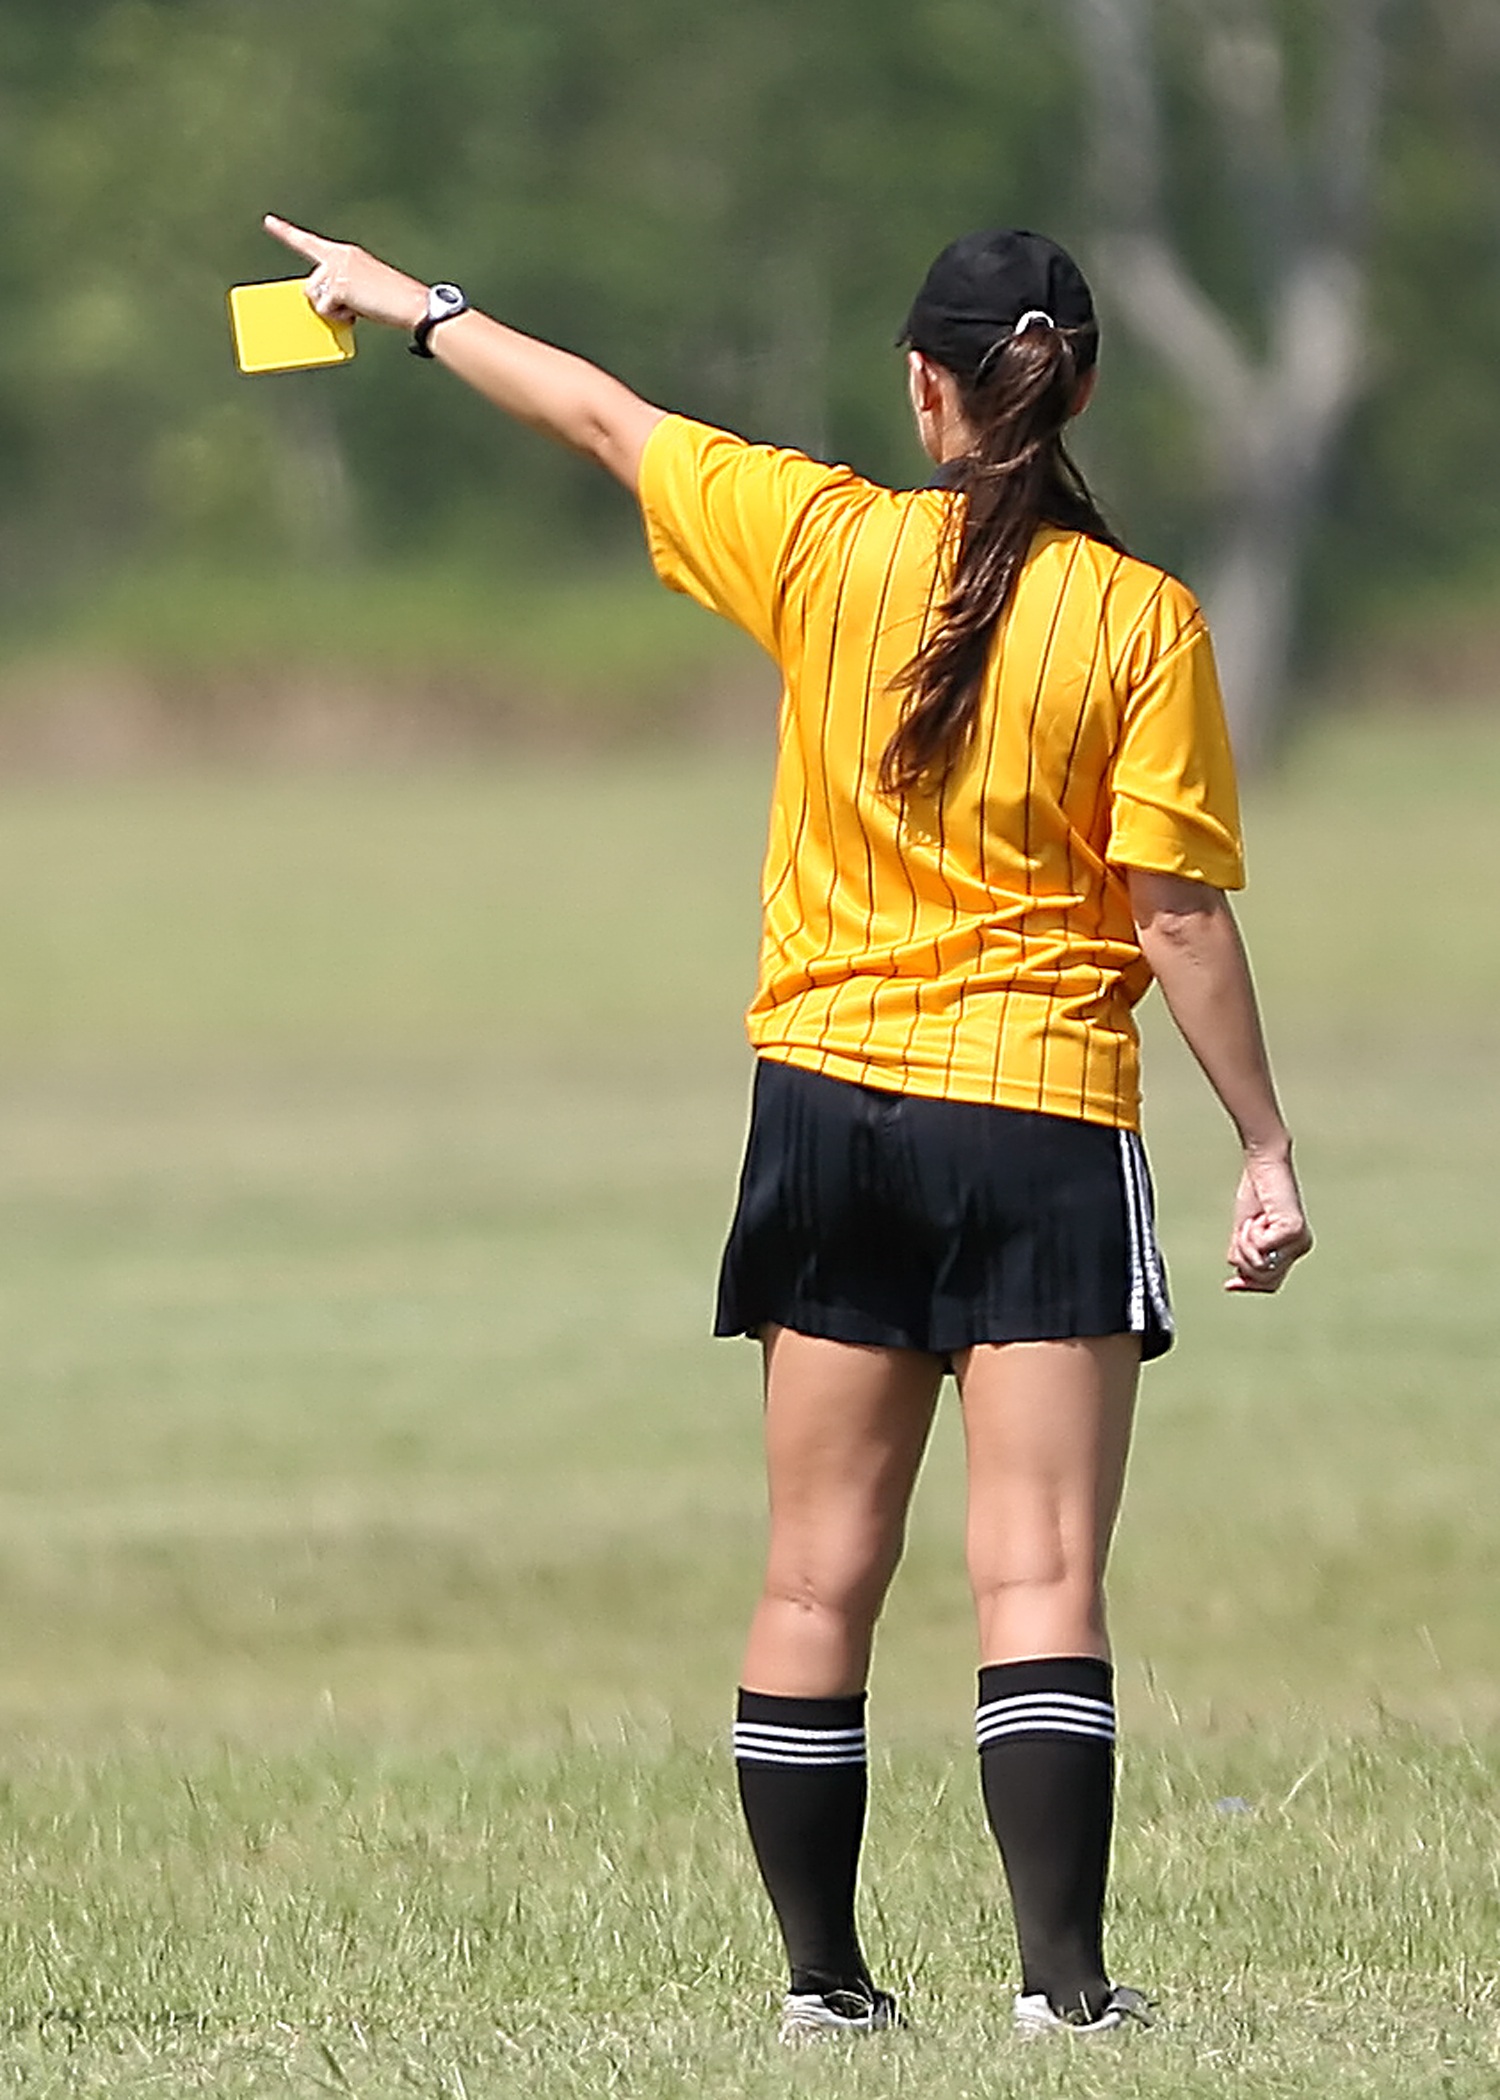
grass, sport, field, game, female, soccer, yellow, football, player, card, competition, sports, judge, referee, official, football player, golfer, penalty, yellow card, arbiter, competition event, fourball